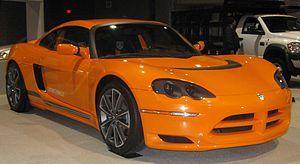
Le Salon international de l'automobile d'Amérique du Nord 2009, plus connu en Europe sous le nom de Salon de Détroit ou « NAIAS » en anglais, est un salon automobile qui s'est tenu du 17 janvier au 25 janvier 2009 à Détroit.